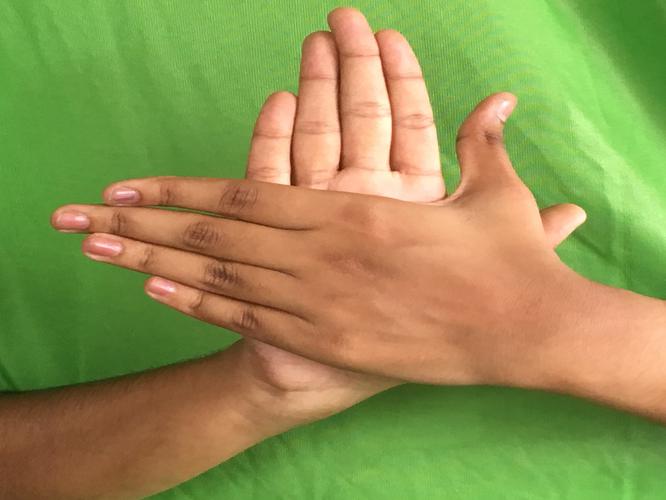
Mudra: Chakra
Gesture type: double_hand